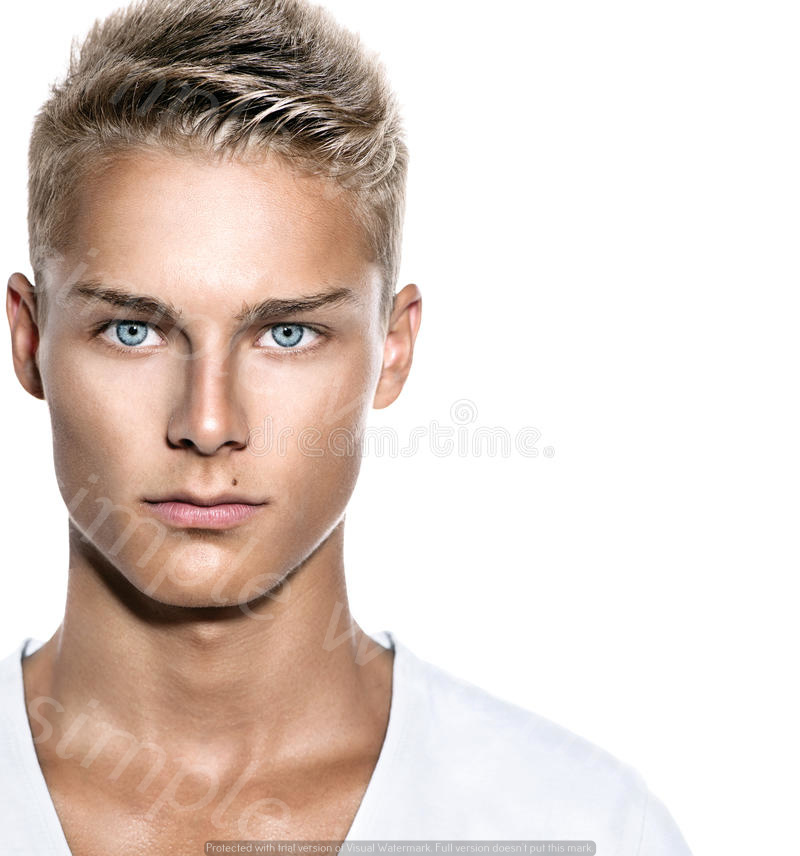
Label: Watermark